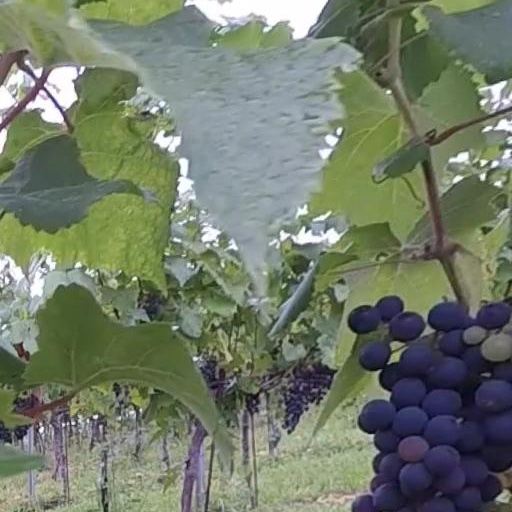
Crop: grape